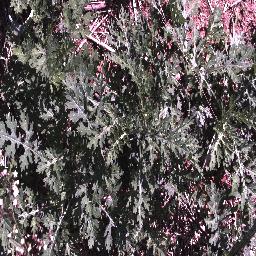
Label: parthenium